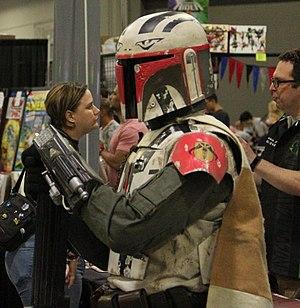
Les Mandaloriens sont un peuple apparaissant dans l'univers étendu de Star Wars. Ils n'apparaissent dans aucun des films de la saga, mais sont mis en avant dans de nombreuses œuvres dérivées telles que les jeux vidéo Knights of the Old Republic et sa suite, ainsi que les séries télévisées The Clone Wars, Rebels et The Mandalorian.